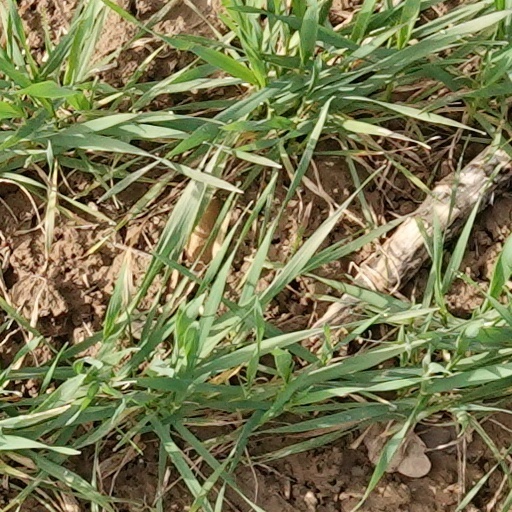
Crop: wheat